Marc Janko

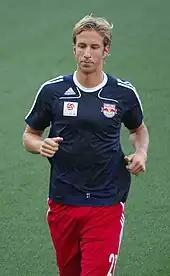
Janko in 2009

Janko began the 2008–09 season scoring five goals in the first two matches. On 16 November 2008, he became the all-time club leader for goals scored in one season for Salzburg. His 25 goals in less than half a season, surpassed previous record-holder Oliver Bierhoff, who scored 23 during the 1990–91 season. Janko continued his scoring streak with a four-goal performance against league rival Altach. On 6 December 2008, he surpassed Toni Polster as the all-time half-season scoring champion by scoring 30 goals in 20 matches.